Chronology of Jesus

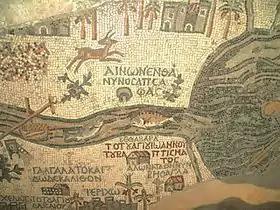
Part of the Madaba Map showing Bethabara (Βέθαβαρά), calling it the place where John baptised

The Christian gospels do not claim to provide an exhaustive list of the events in the life of Jesus. They were written as theological documents in the context of early Christianity rather than historical chronicles, and their authors showed little interest in an absolute chronology of Jesus or in synchronizing the episodes of his life with the secular history of the age. One indication that the gospels are theological documents rather than historical chronicles is that they devote about one-third of their text to just seven days, namely the last week of the life of Jesus in Jerusalem, also known as the Passion of Christ.